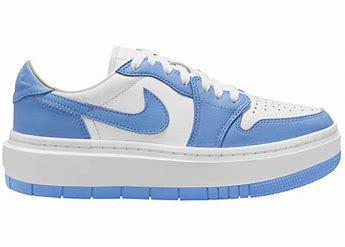
Brand: Jordan
Model: 1 Elevate